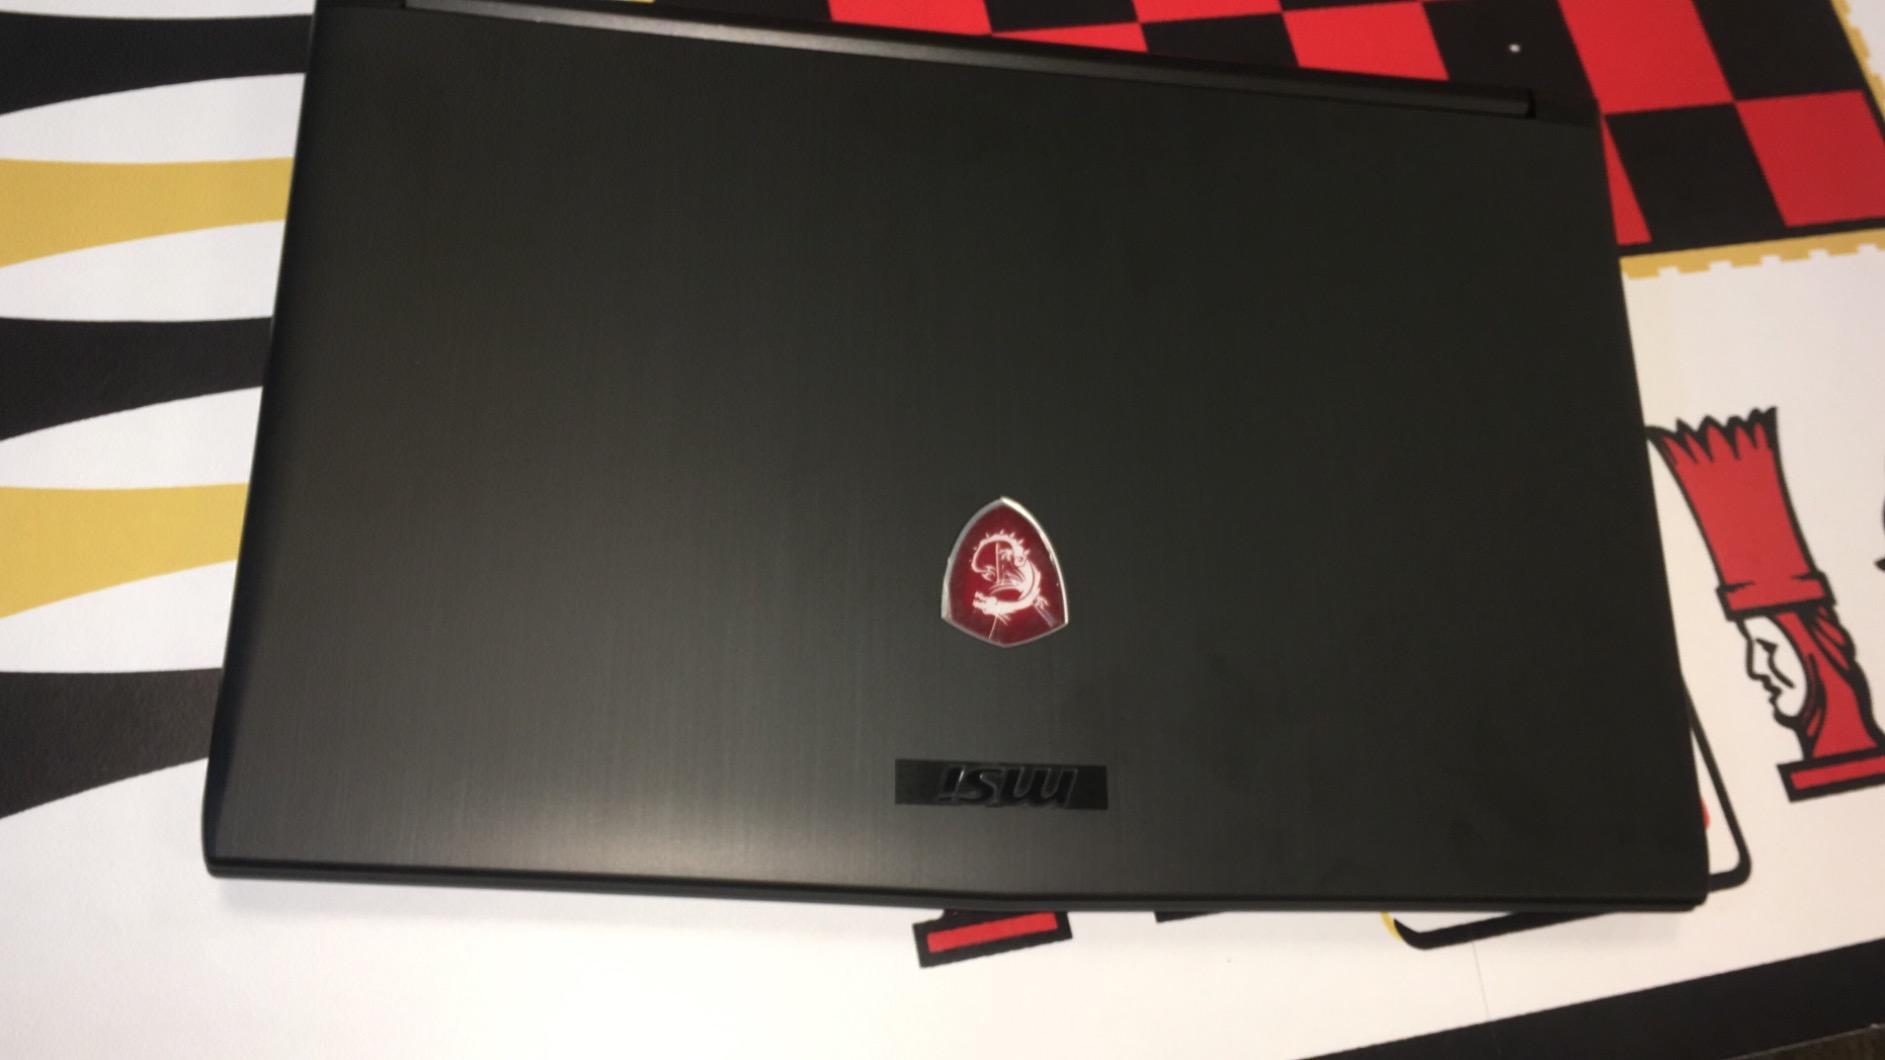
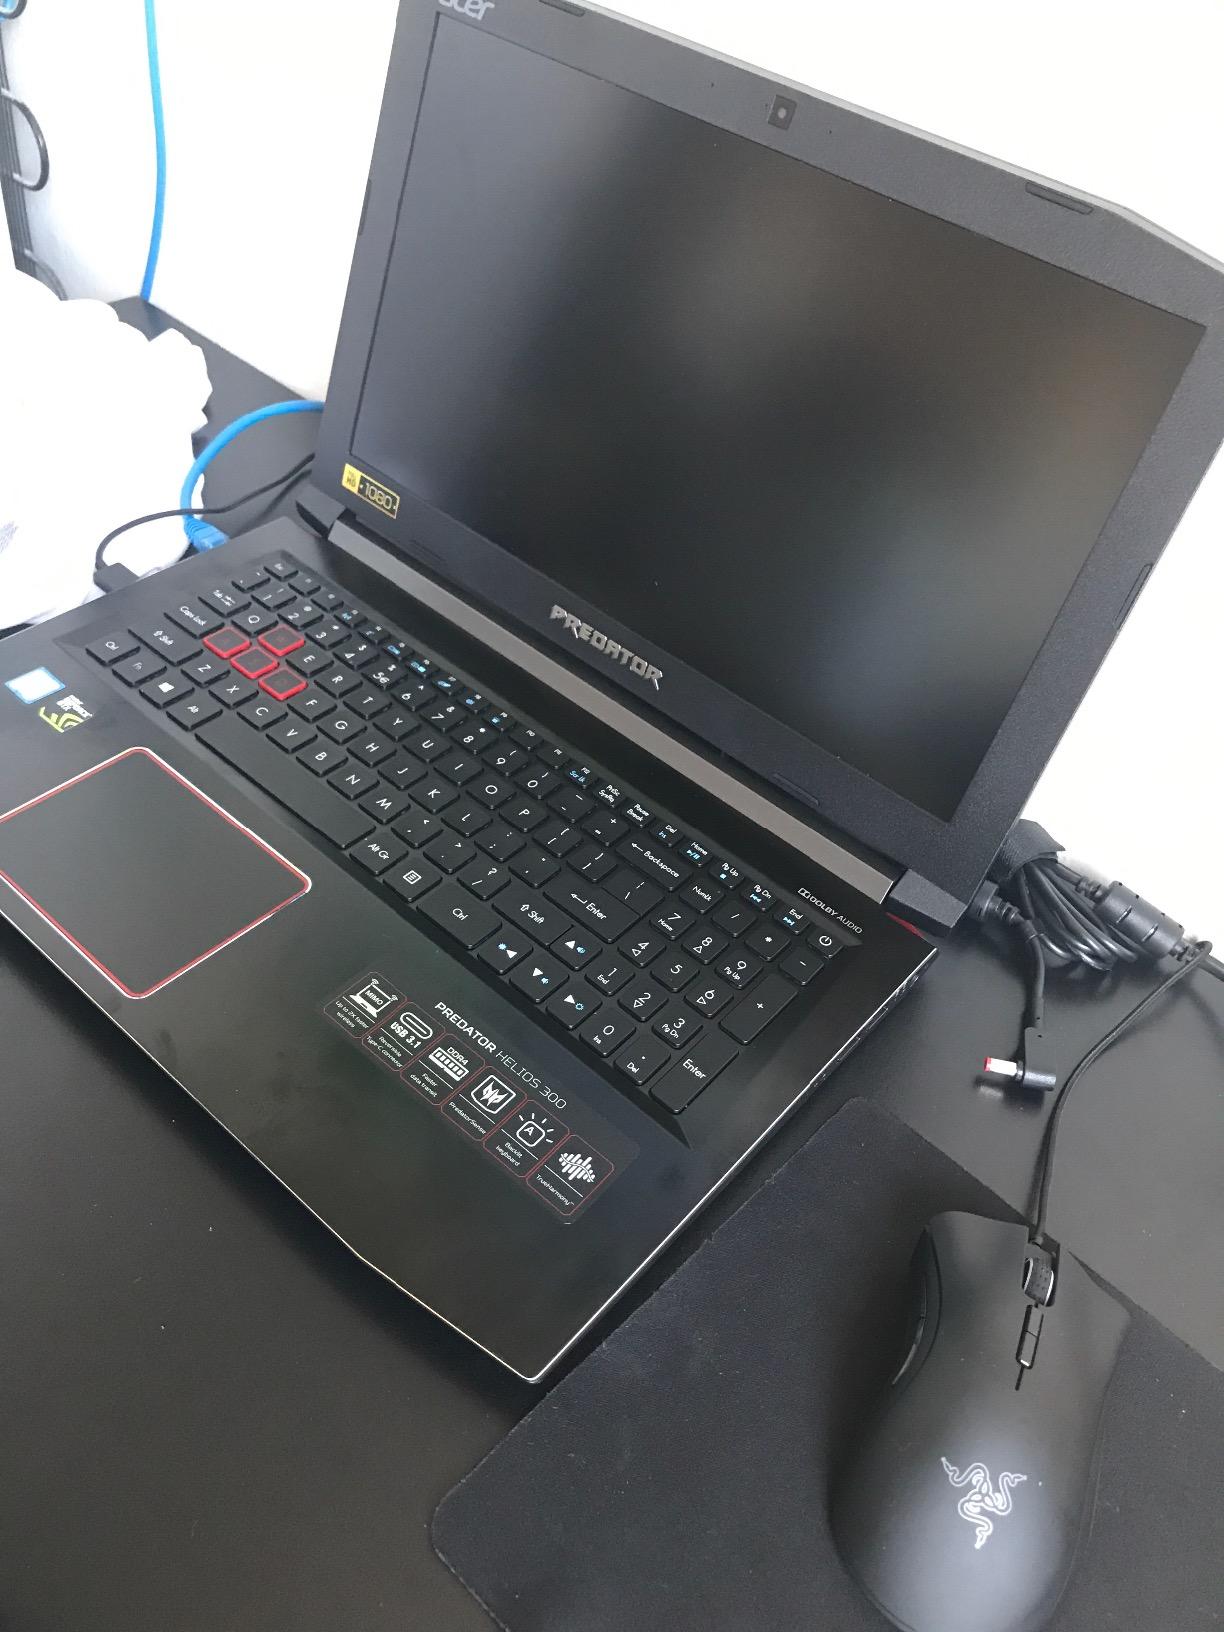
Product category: laptop
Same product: no